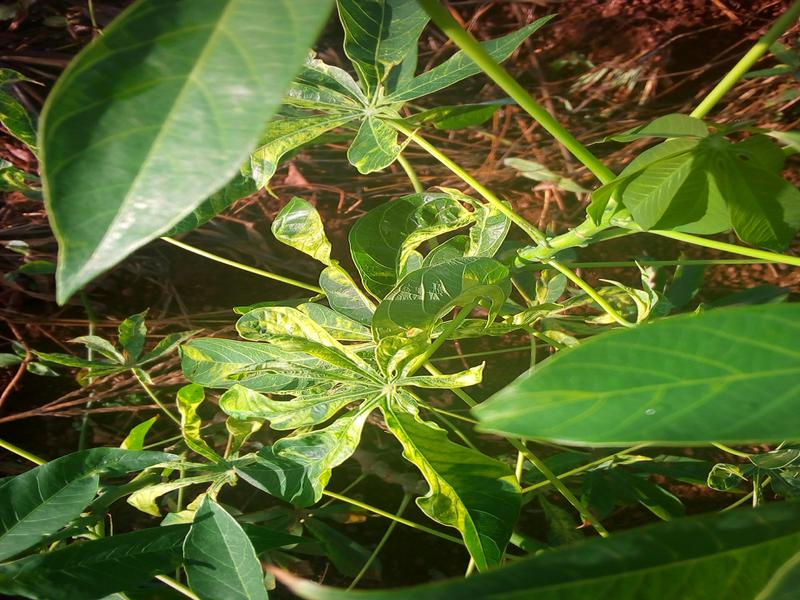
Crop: cassava
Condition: mosaic_disease